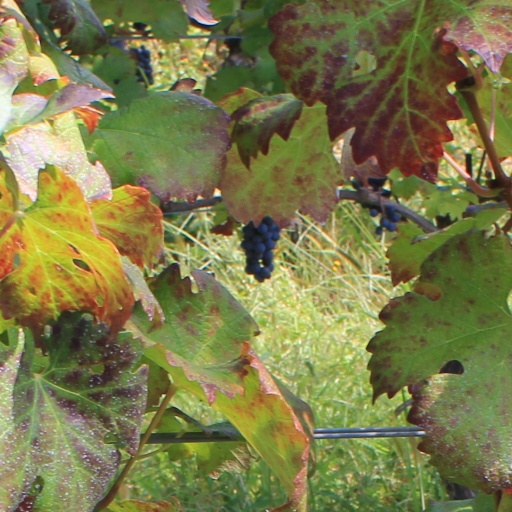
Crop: grape